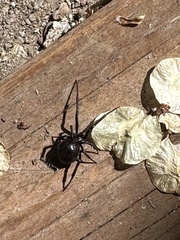
Species: Lactrodectus_hesperus